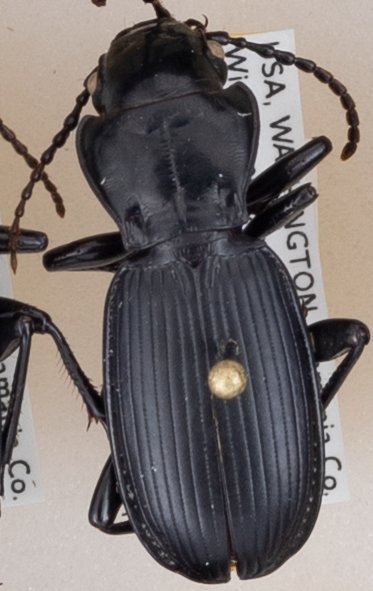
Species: Pterostichus lama
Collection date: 2018-07-17
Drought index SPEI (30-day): -1.038
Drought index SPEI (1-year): -0.39
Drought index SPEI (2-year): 0.662